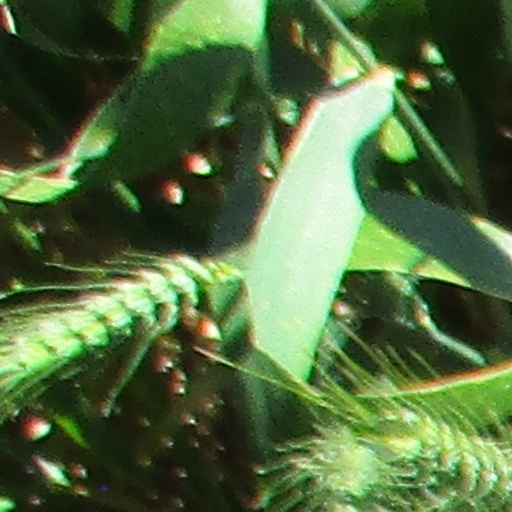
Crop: wheat